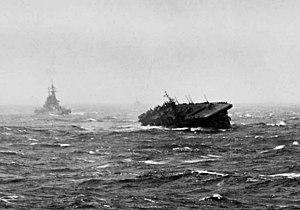
"William Frederick "" Bull"" Halsey, Jr. est un amiral de la Flotte américain. Il a été le seul amiral de la marine américaine ayant exercé un commandement à la mer au cours de la guerre du Pacifique à avoir été promu au grade d'amiral de la Flotte.
John Sidney Slew McCain, Senior, né le 9 août 1884 dans le comté de Carroll, mort le 6 septembre 1945 à Coronado, a été un amiral de la Marine des États-Unis, pendant la Seconde Guerre mondiale. Ce fut un pionnier des opérations aéronavales, commandant du porte-avions USS Ranger de 1937 à 1939. Il a fini la guerre comme commandant de la Task Force 38, la plus puissante force aéronavale de la Flotte américaine.